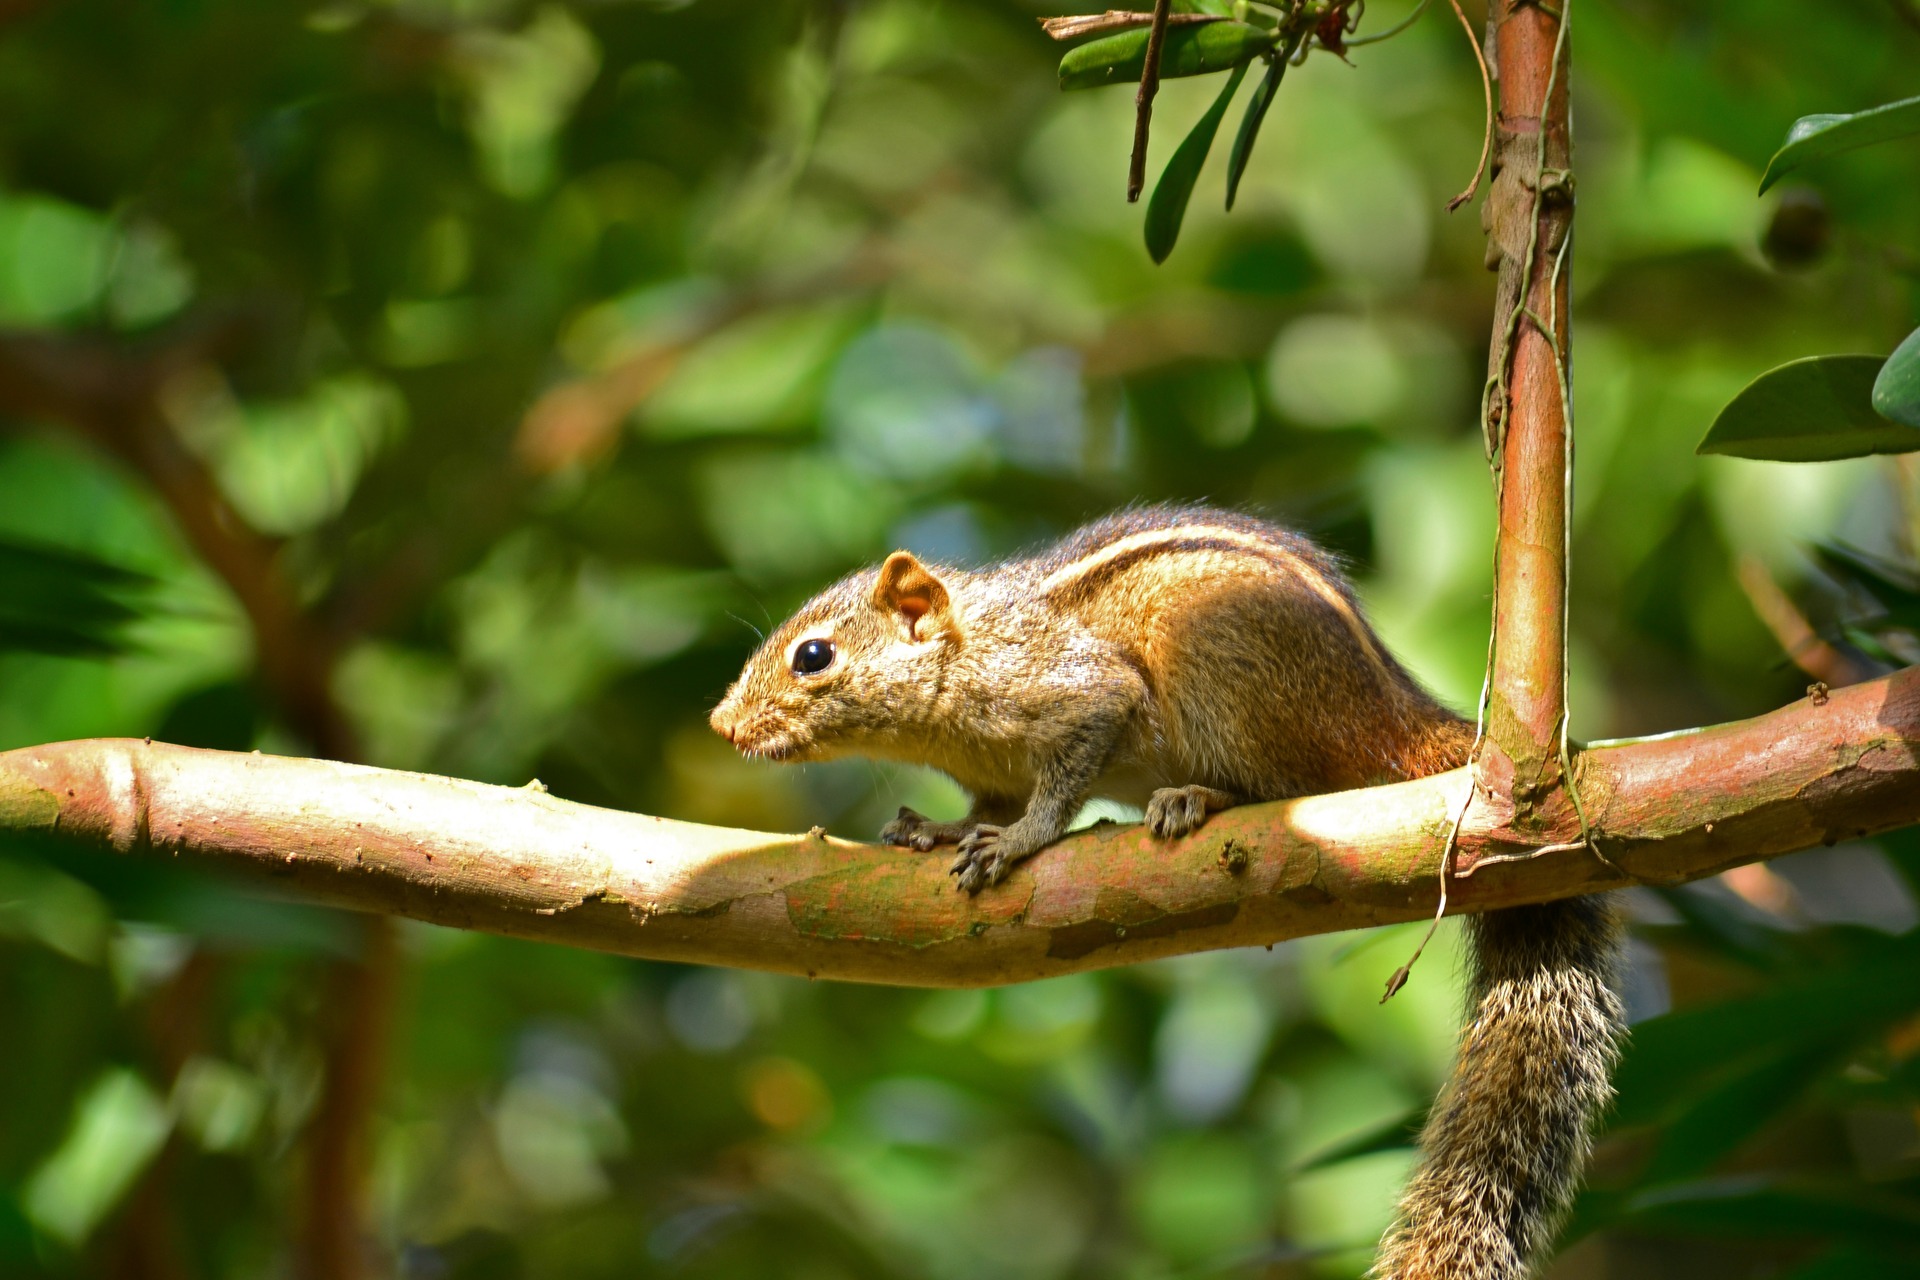
nature, branch, animal, wildlife, jungle, squirrel, amphibian, rodent, fauna, vertebrate, sri lanka, ceylon, mawanella